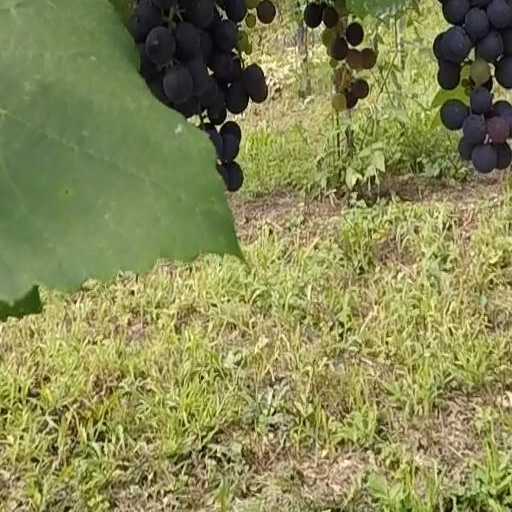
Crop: grape